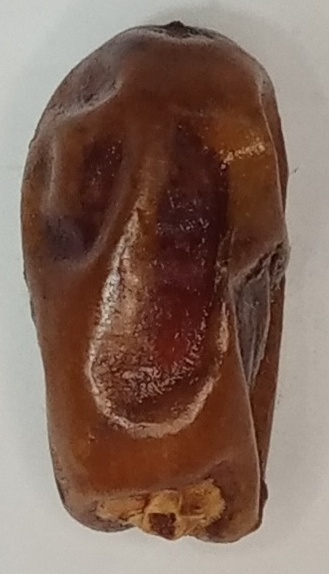
Variety: aseel
Size: medium
Grade: grade-1